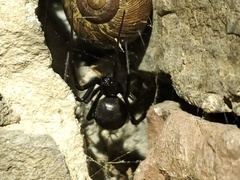
Species: Lactrodectus_hesperus